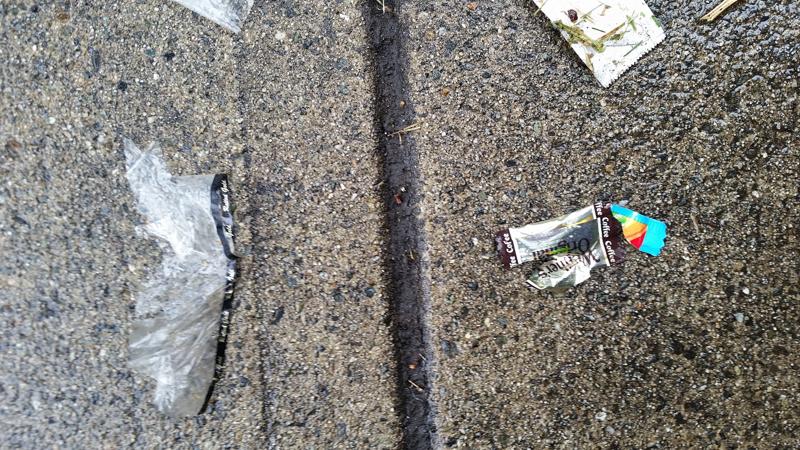
Label: trash